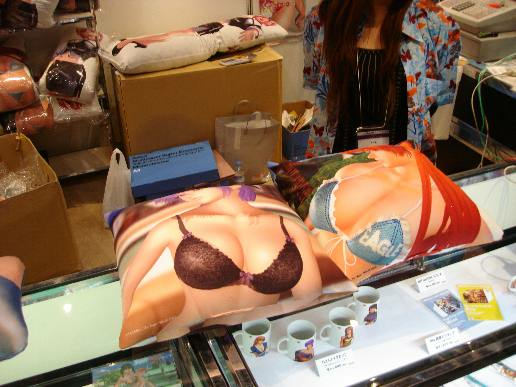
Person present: Yes